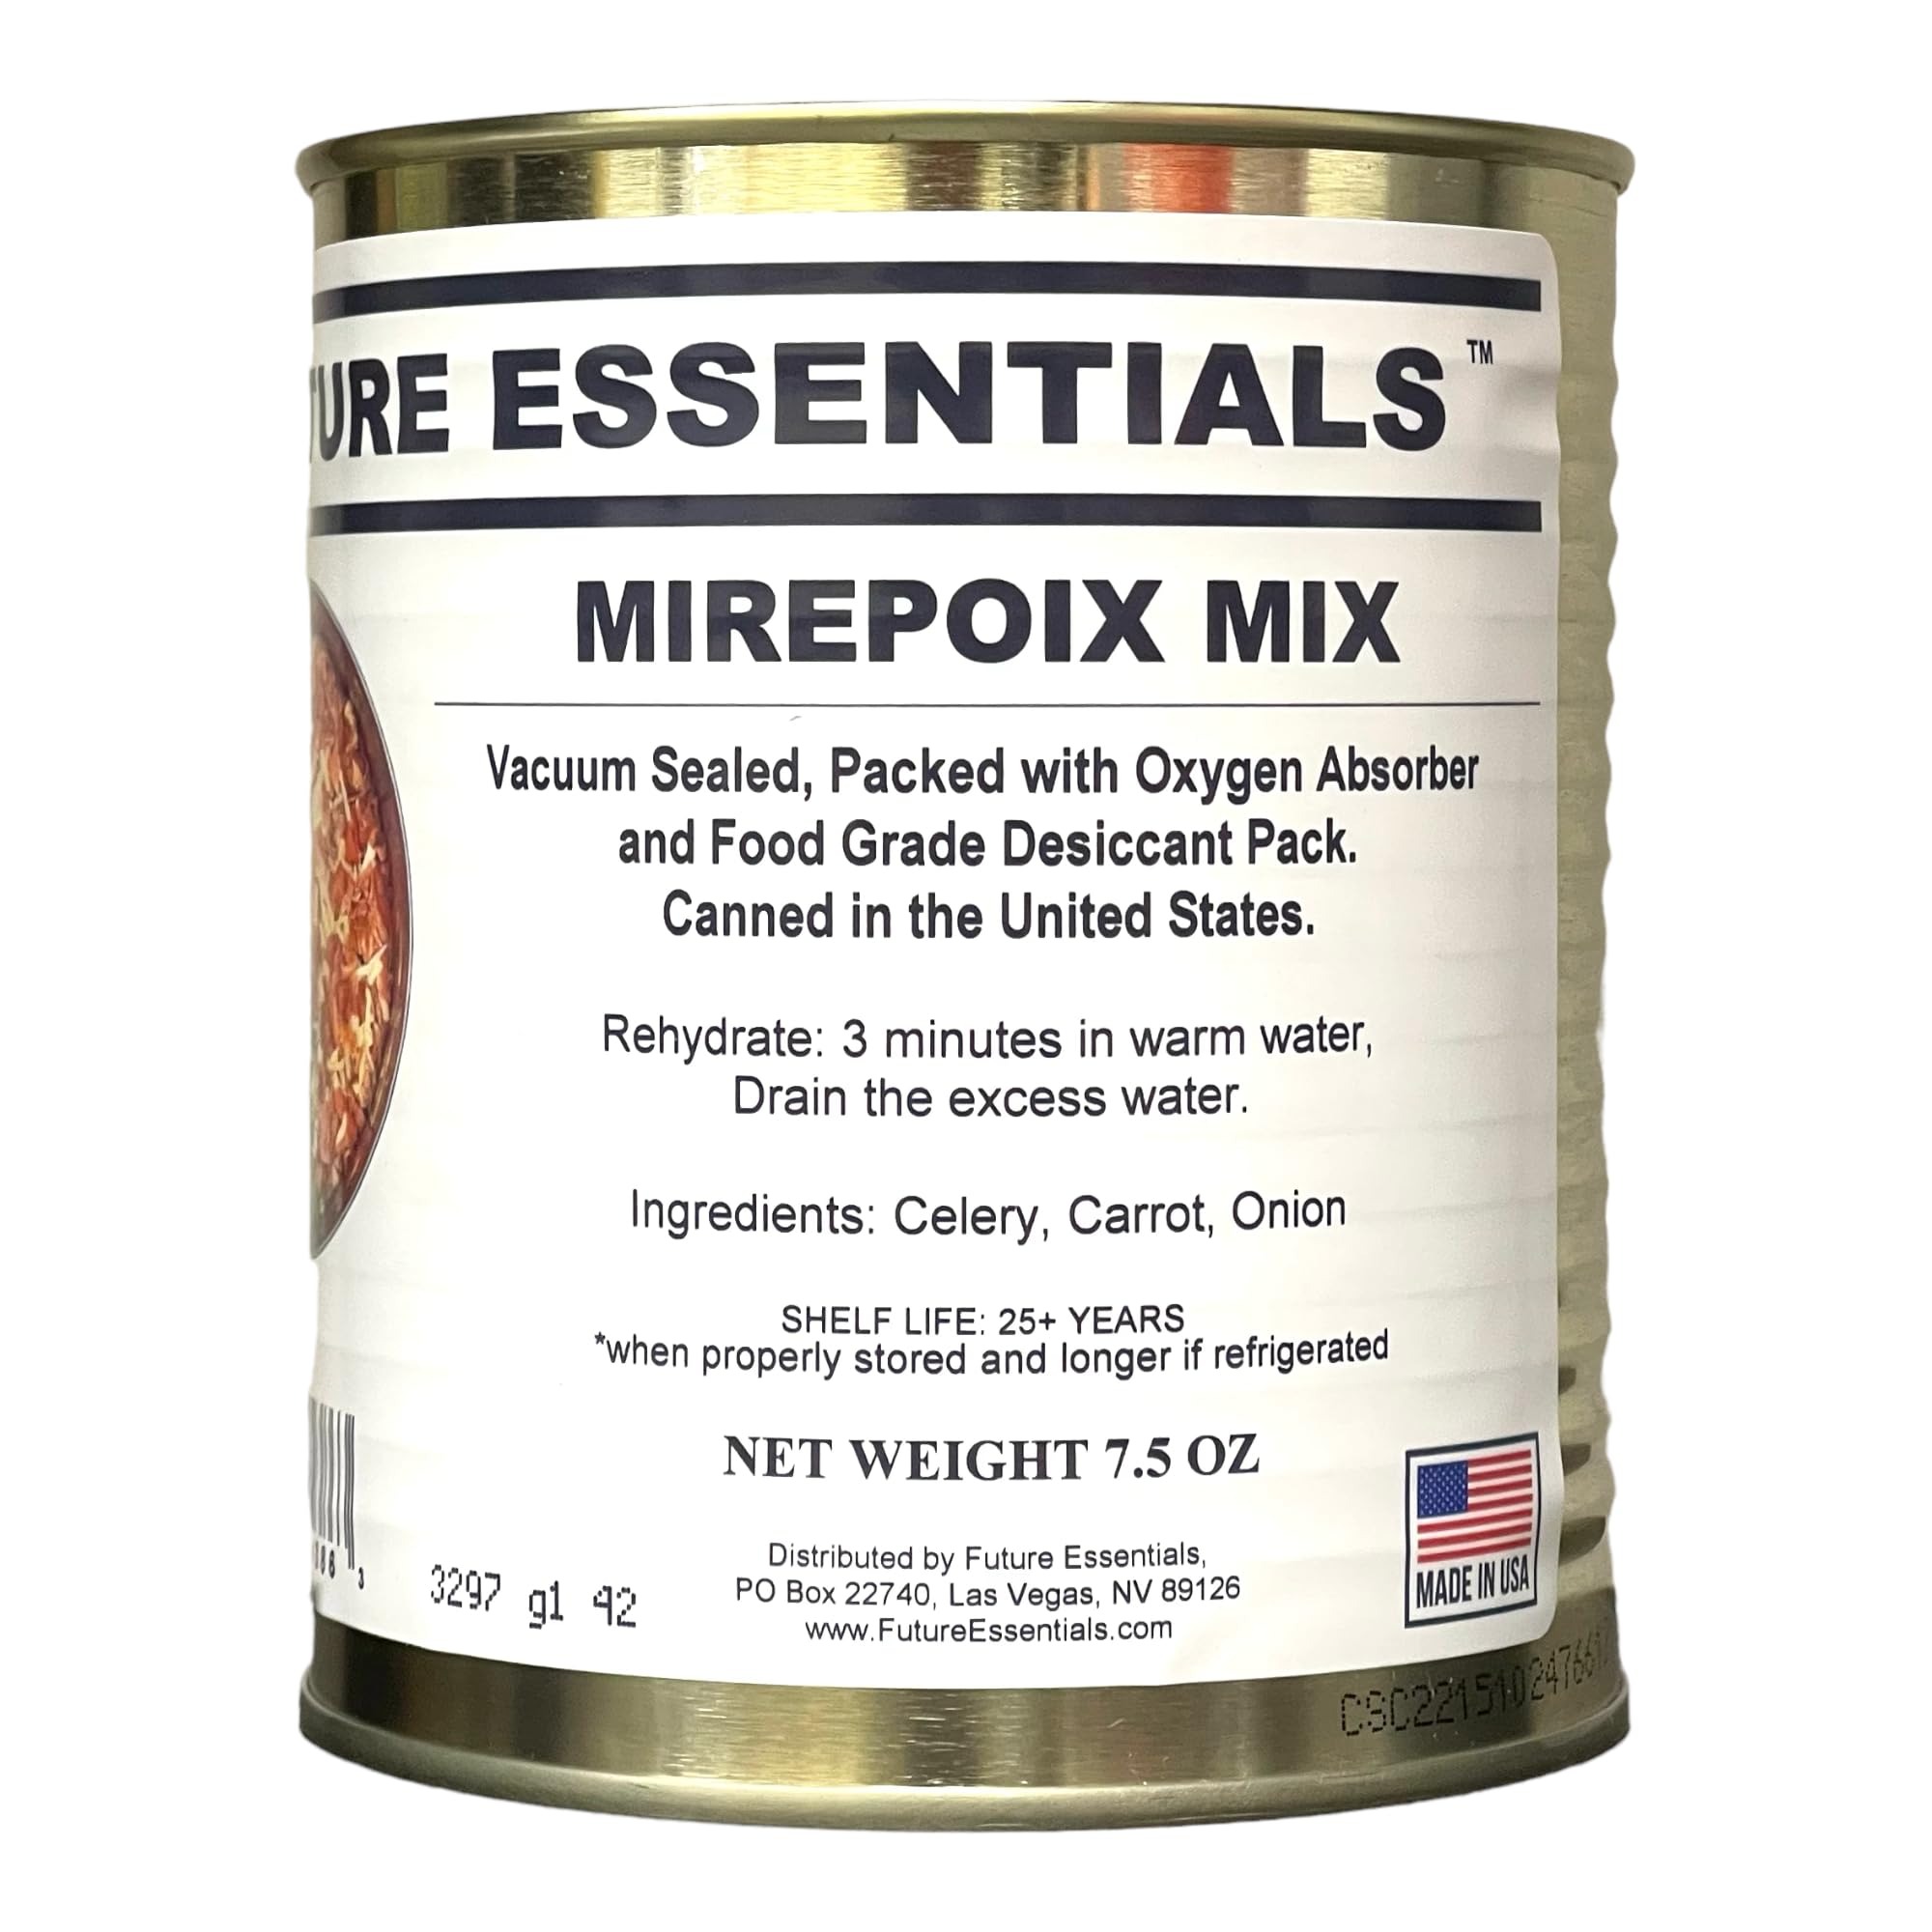
Item Name: Future Essentials Canned Dehydrated Mirepoix Mix (Net Weight 7.5 Oz)
Bullet Point 1: Combination of chopped dried carrots, celery, and onions.
Bullet Point 2: Amazing Fresh Flavor.
Bullet Point 3: 25 Year Guaranteed Minimum Shelf Life.
Bullet Point 4: Ready to Use in stocks, sauces, rice, omelets, stews, soups, or any recipe that calls for Mirepoix/Soffritto.
Bullet Point 5: Mirepoix is a foundation for many classic dishes, including sauces, soups, braised meat dishes, and other recipes. This combination of aromatic vegetables, sautéed in a fat like butter or oil, provides deep flavor notes and a building block for the seasoning of the rest of a dish.
Bullet Point 6: The mirepoix can be added at the beginning or end of the preparation process, depending on whether it is a white or brown stock. In a white stock, the mirepoix is added at the end of the process for a fresher flavor.
Product Description: Future Essentials Dehydrated Mirepoix Mix (also known as Soffritto) is a combination of chopped dried carrots, celery, and onions. When re-hydrated with water, this mix of vegetables will maintain the texture and shape of fresh celery, carrot, and onion, with no shrinking or shriveling. This mixture can also be added to soups or stews without rehydration! This Future Essentials Dehydrated Mirepoix Mix is an amazing addition to your food storage. Some great dishes to include it in would be stocks, sauces, soups, rice, omelets, and other foods. Once sauteed, this mix can be added to any savory foods. Freeze Dried and Dehydrated products are less expensive than wet pack food because you are not paying for all the water. The taste is great, the nutritional food value is excellent. As soon as you open a can, you will smell an amazing flavor of mixed vegetables. No additives or preservatives have been added to this product.
Value: 7.5
Unit: Ounce

Price: 21.98